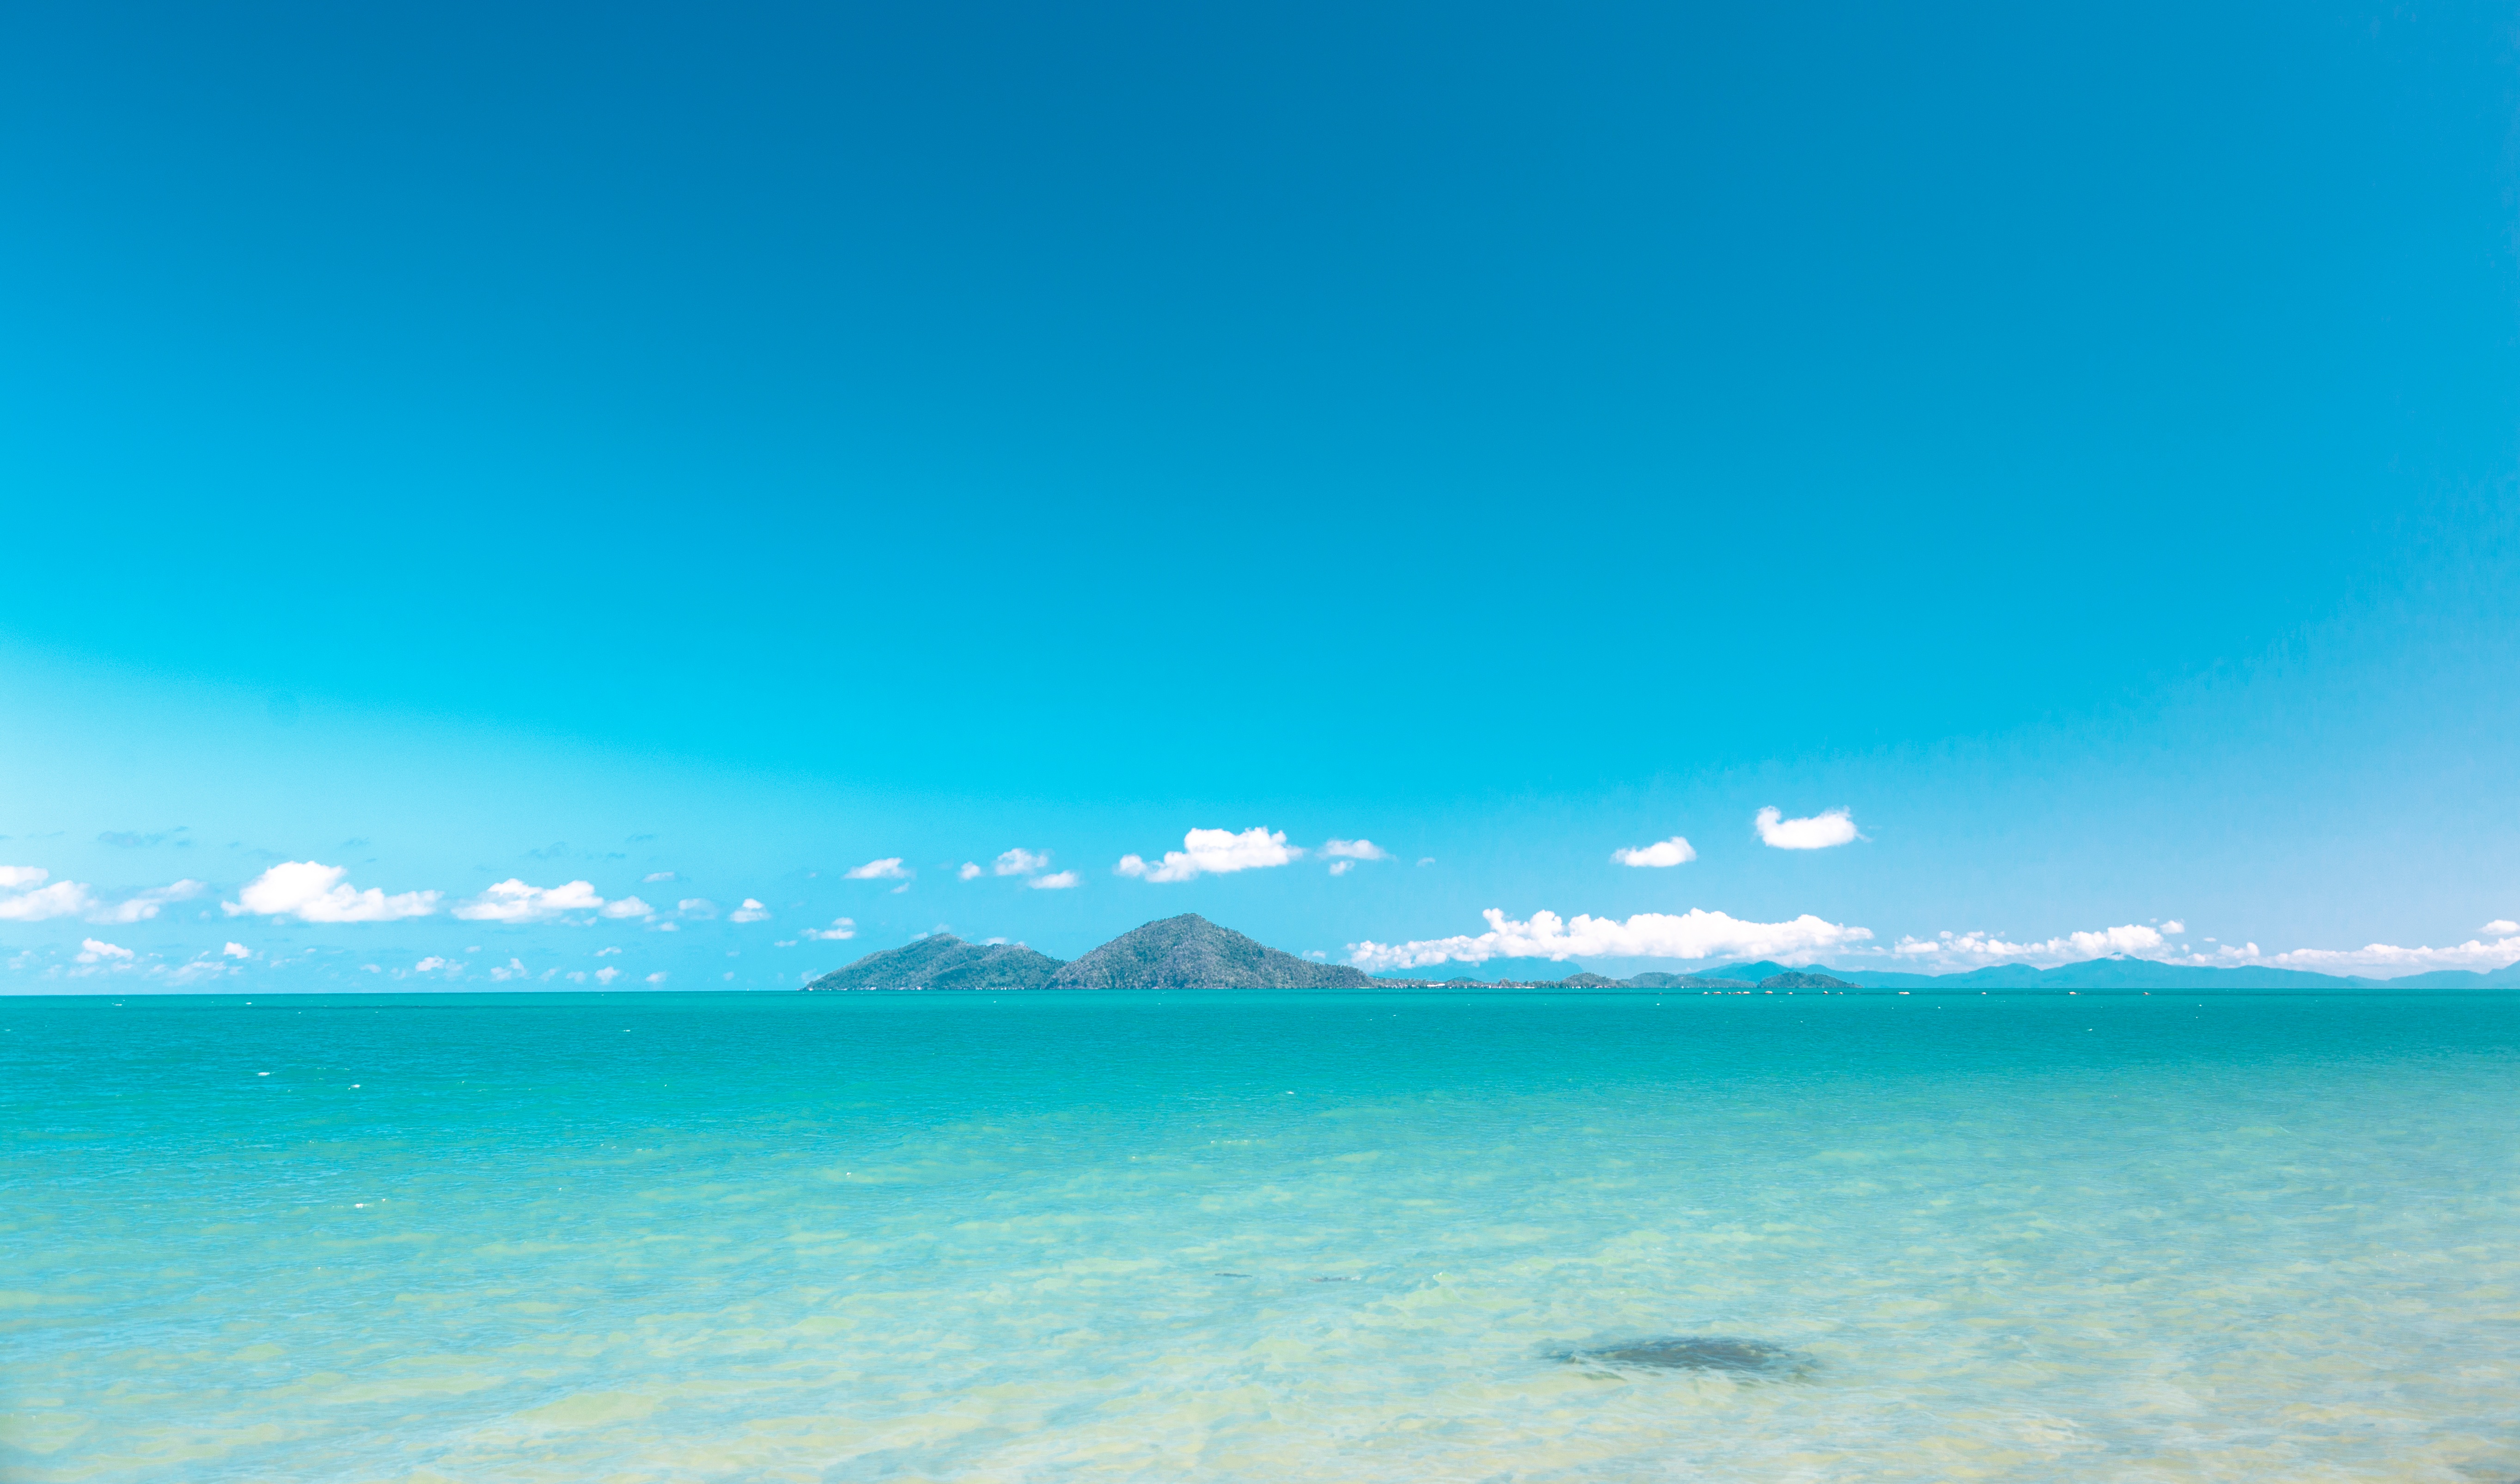
beach, sea, coast, ocean, horizon, cloud, sky, sunlight, wave, body of water, wind wave